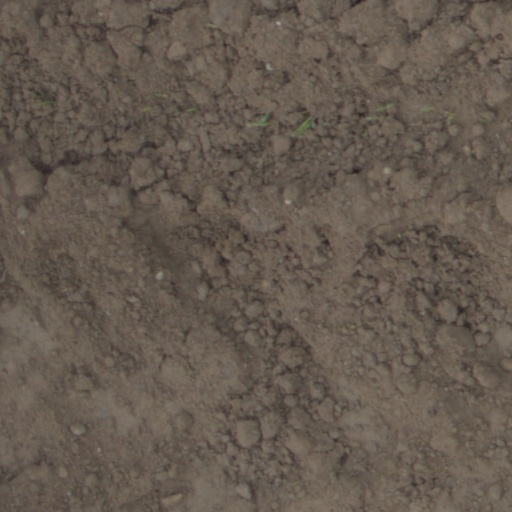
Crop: wheat